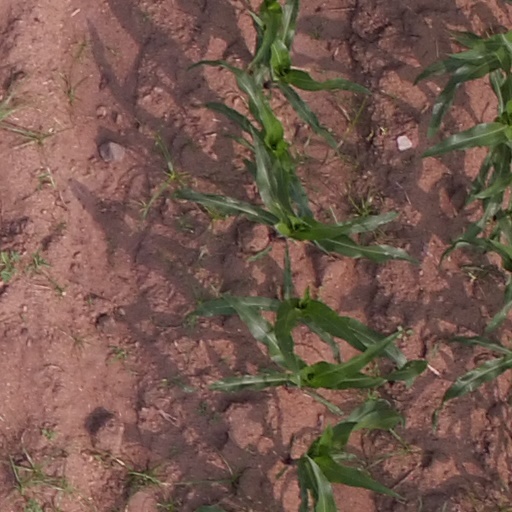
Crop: maize; corn